British home army in the First World War

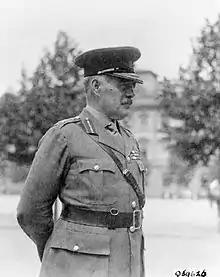
General Sir William Robertson succeeded Field Marshal Viscount French as Commander-in Chief, Home Forces, in May 1918.

In January 1916, Field Marshal Sir John French, who until the previous month had been commander of the BEF on the Western Front, was appointed to the newly created position of Commander-in-Chief, Home Forces. He inherited "absolute chaos" and, although he regarded the prospect of invasion to be remote, felt that if one did come, "no-one would know what to do". A report issued the same month concluded that a German invasion might involve a force of 160,000 men, though a more likely scenario would be a raid conducted by up to 20,000 troops on the east coast, north of the Wash. Considering an invasion of the south-east unlikely, French concentrated his forces on the east coast. The Central Force had by this time become little more than an administrative command through which territorial divisions passed on their way to being posted overseas, and in response to concerns that a coastal emphasis would degrade it further, French disbanded it.